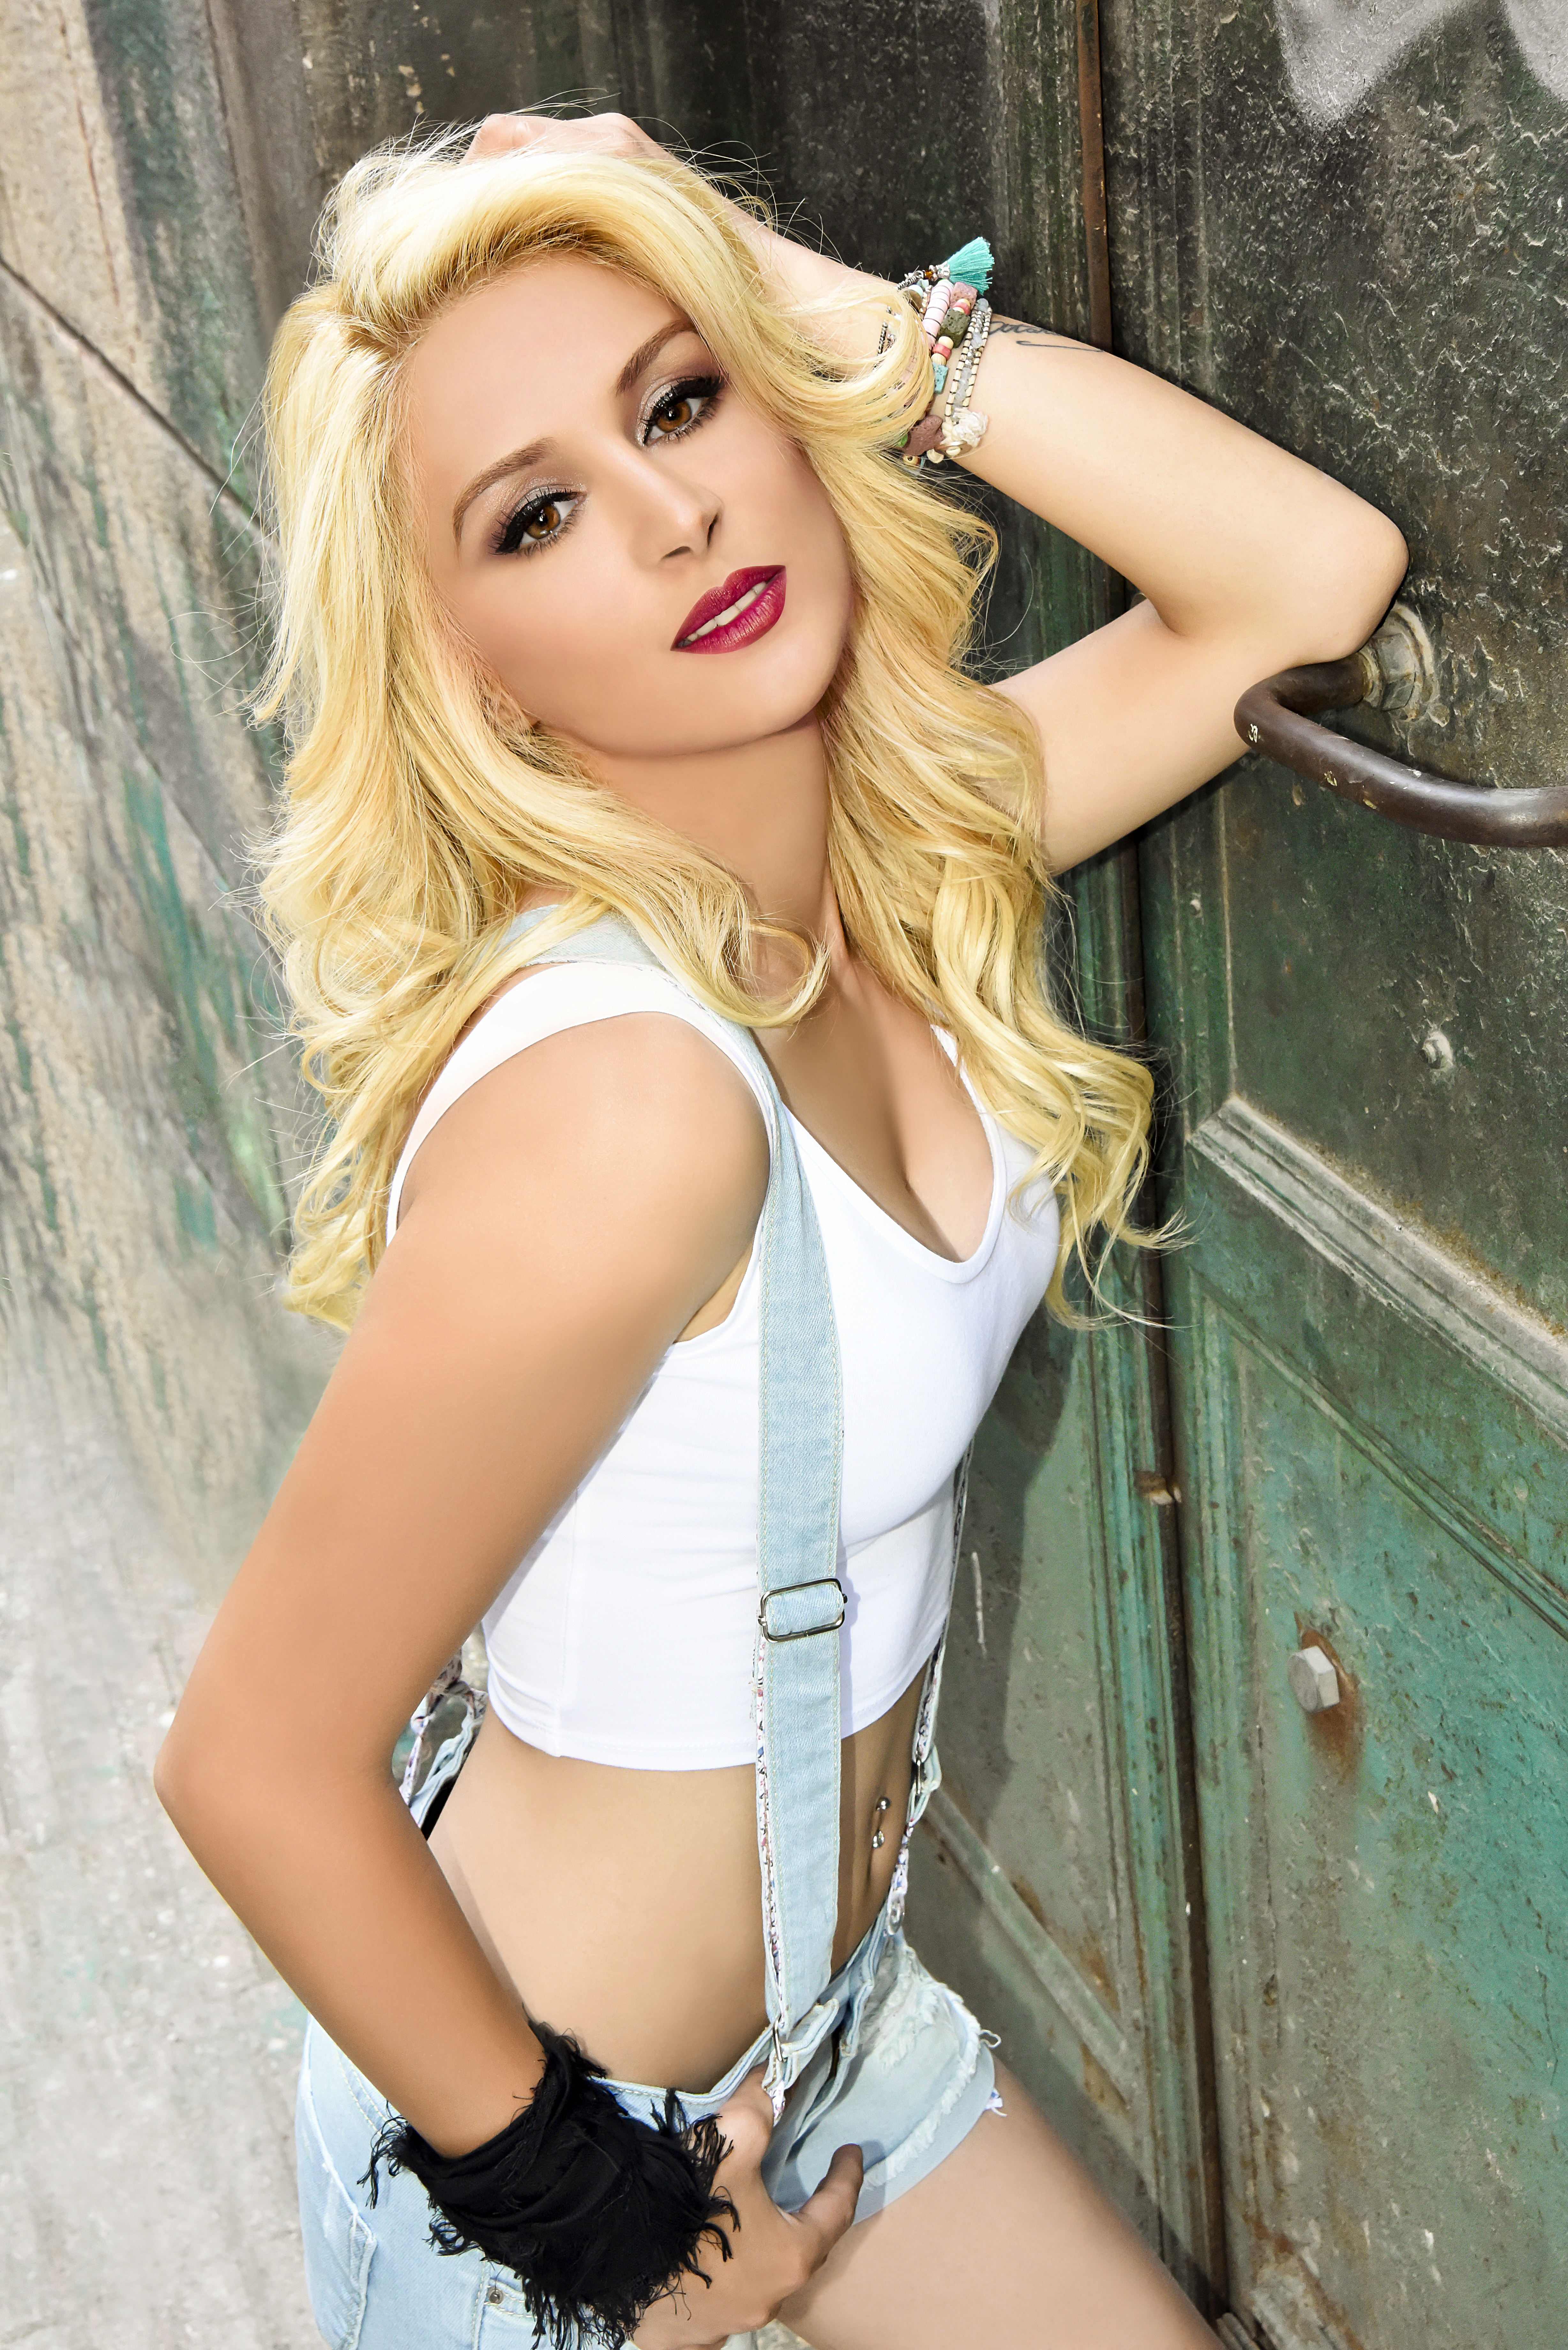
girl, beauty, human hair color, blond, model, lady, fashion model, photo shoot, shoulder, joint, long hair, brassiere, brown hair, thigh, lingerie, abdomen, fetish model, neck